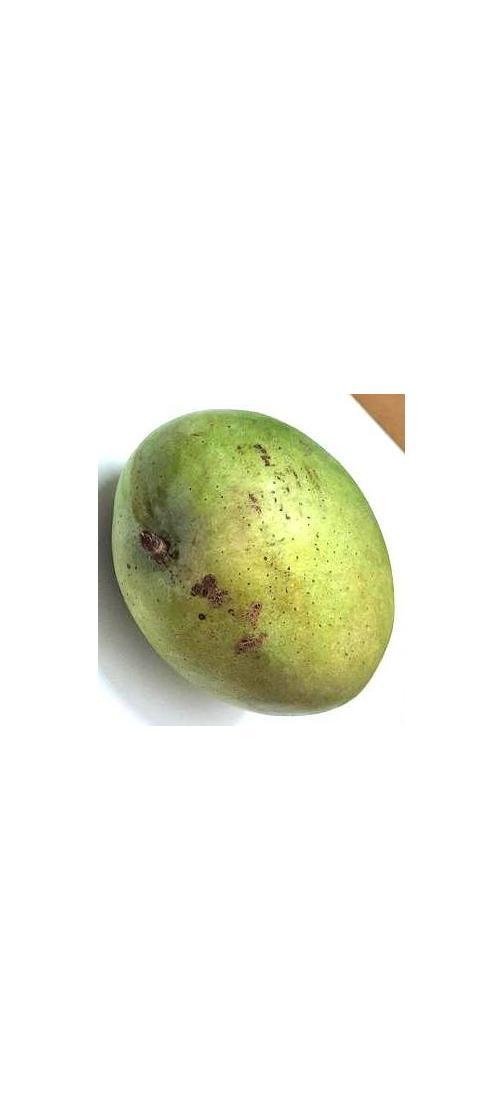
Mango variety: Fazli Shurmai